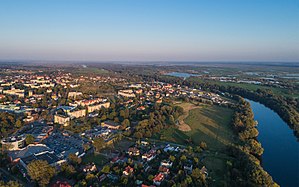
Kostrzyn nad Odrą
Kostrzyn nad Odrą er en by i det vestlige Polen, ved floderne Oder og Warta, på grænsen til Tyskland. Byen har 18.125 indbyggere og ligger i voivodskabet Lubusz.